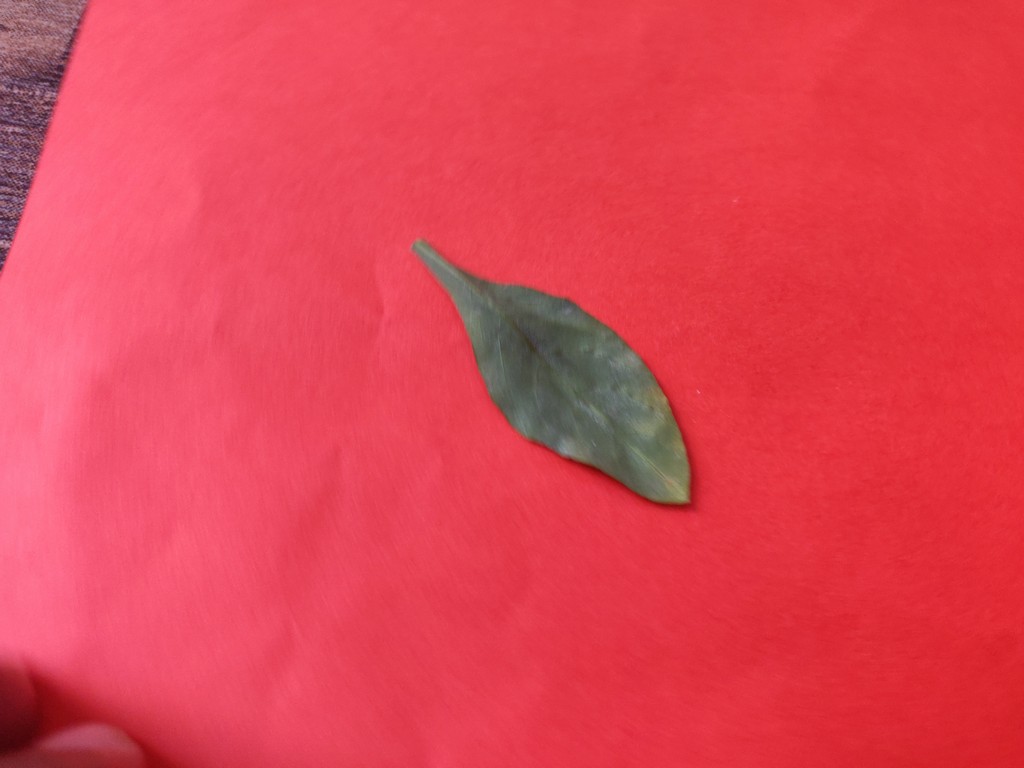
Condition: Unhealthy
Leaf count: single
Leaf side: back